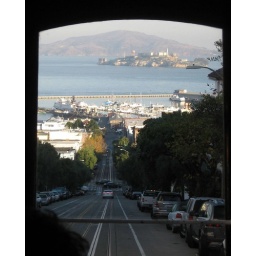
I really like the way the front window of the cable car framed the hill in the distance and Alcatraz.